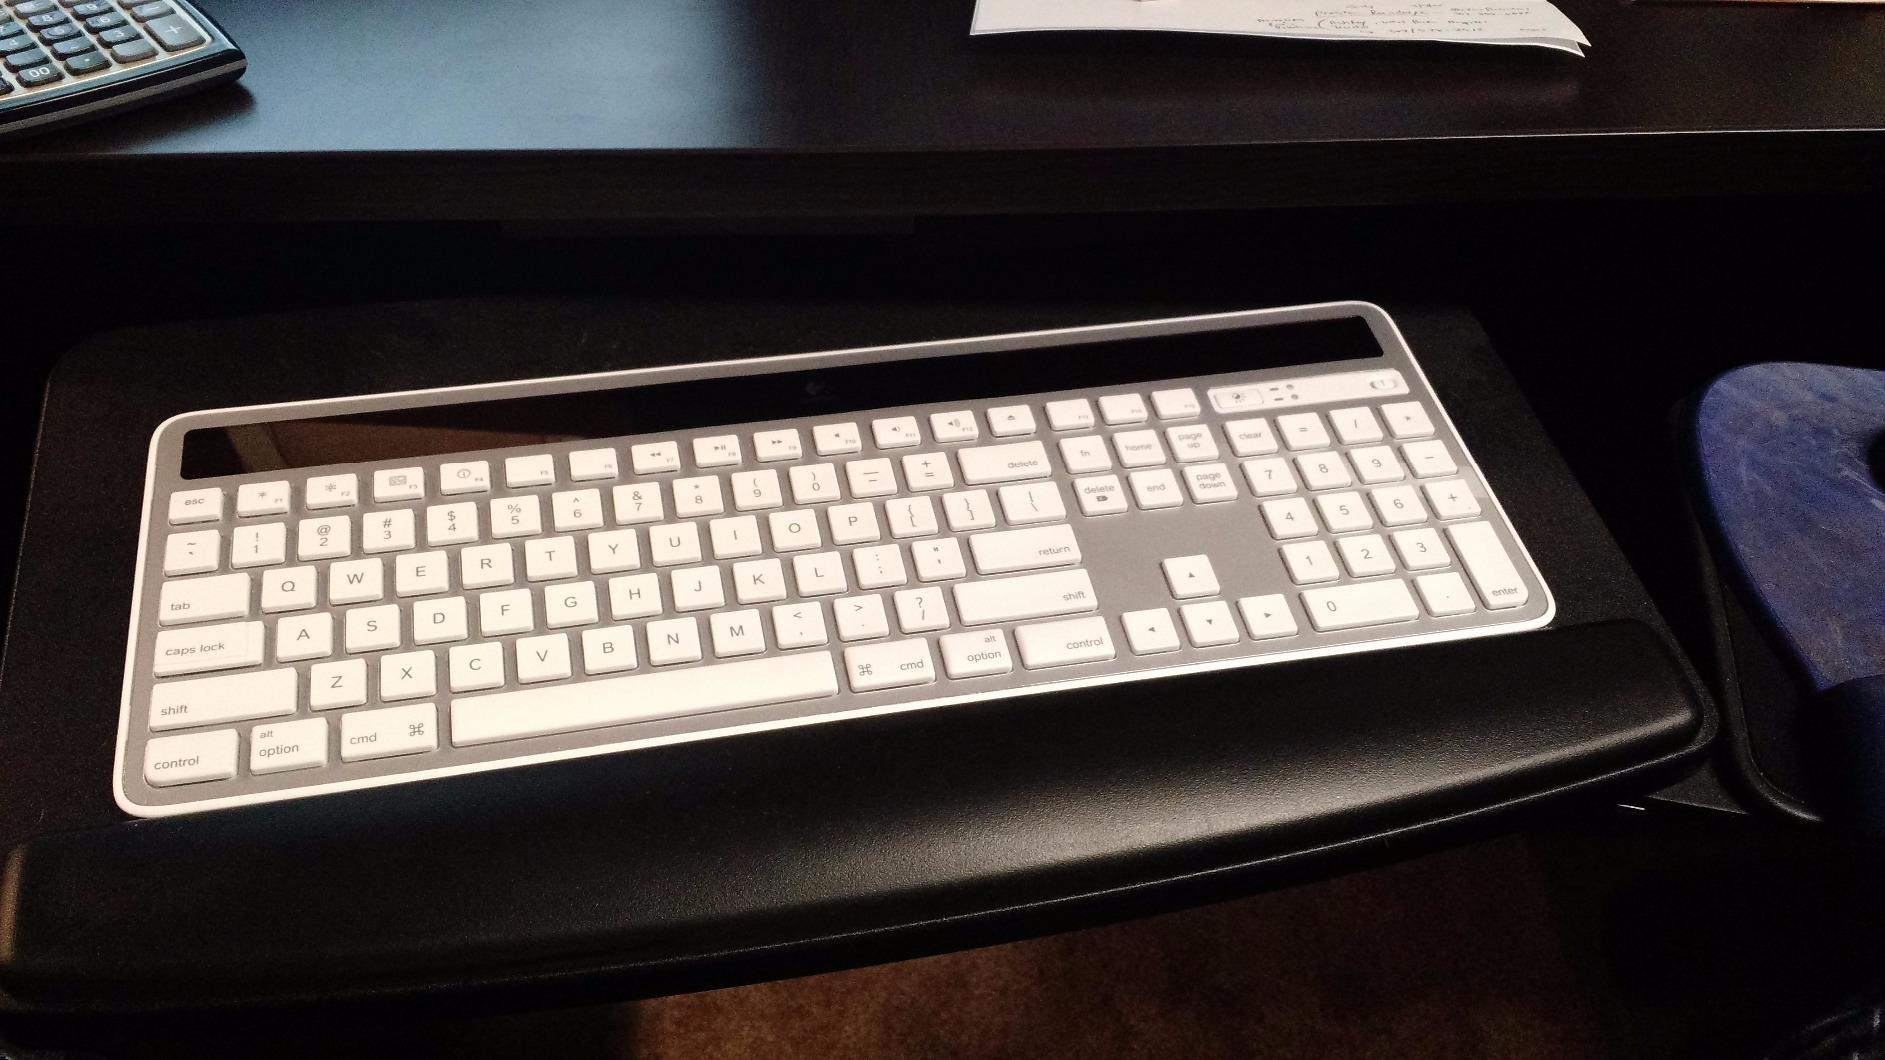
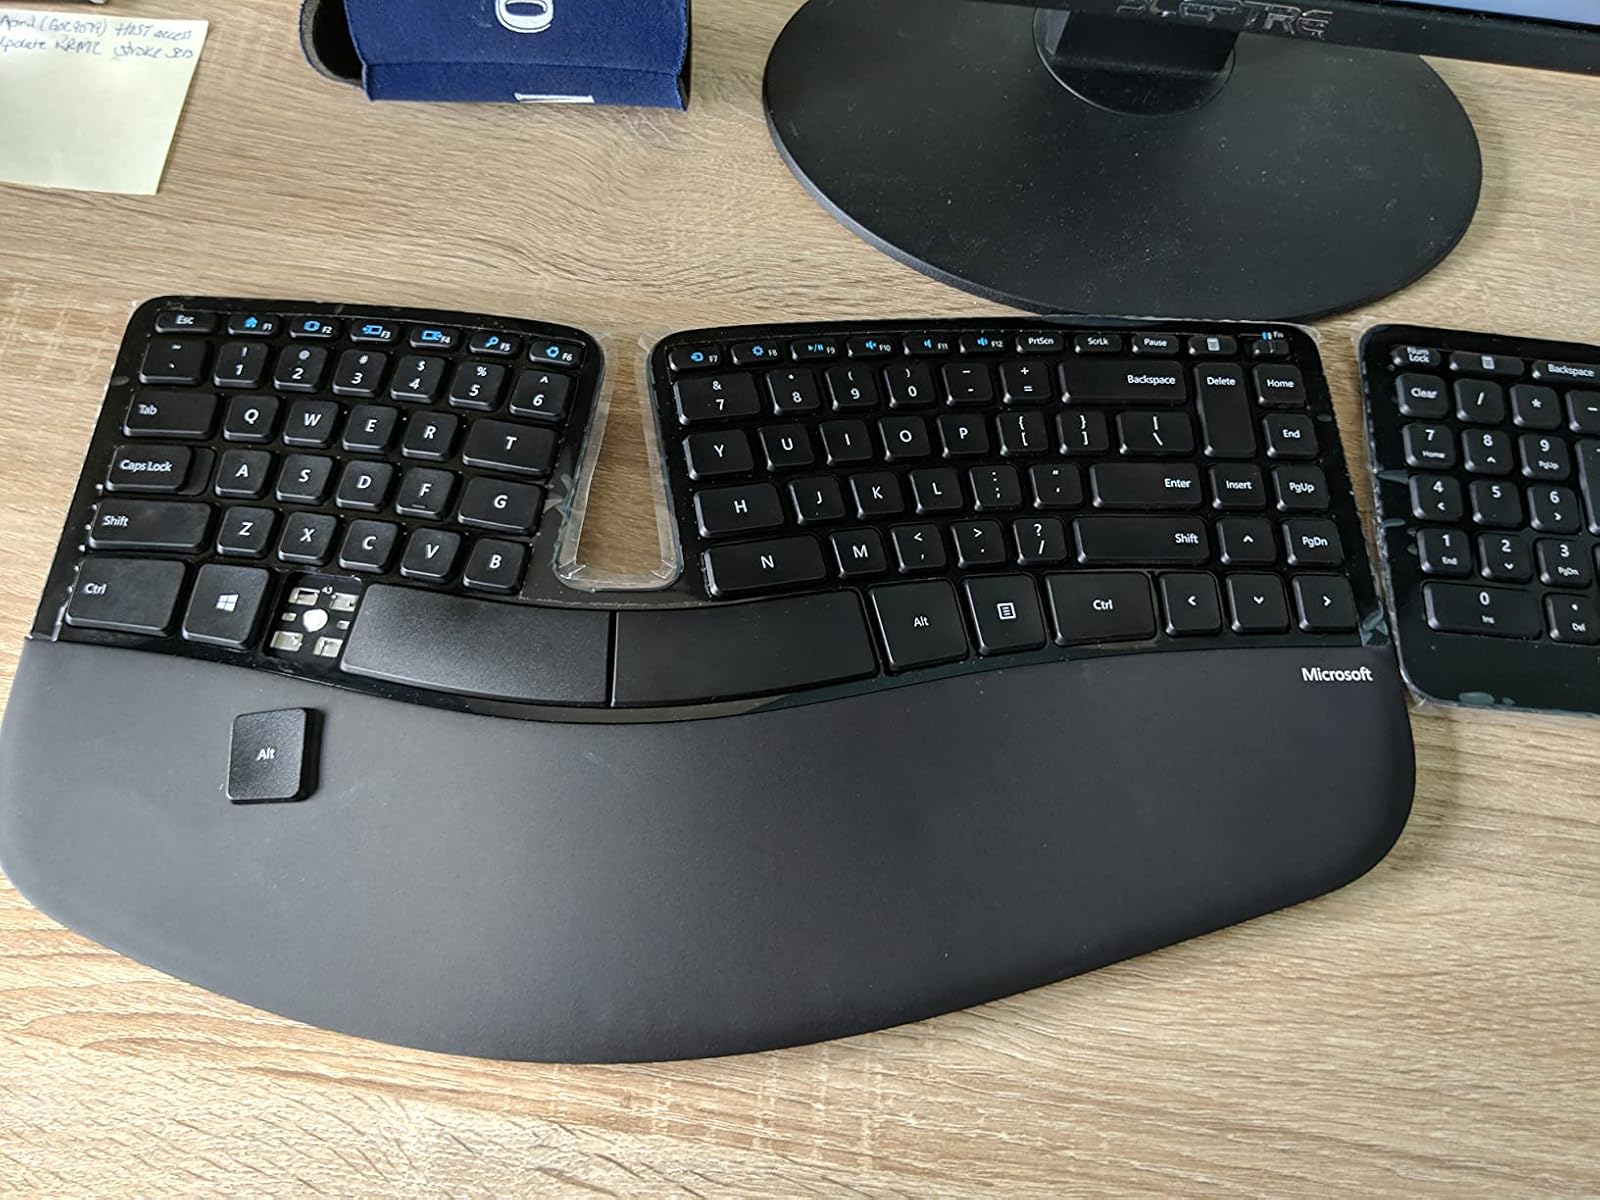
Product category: keyboard
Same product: no